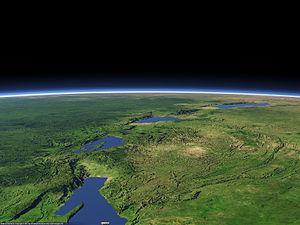
Le rift est-africain est une déchirure d'échelle lithosphérique qui parcourt sur plusieurs milliers de kilomètres la partie orientale de l'Afrique, depuis le golfe de Tadjourah à son extrémité nord, où il se connecte aux deux rifts océaniques du golfe d'Aden et de la mer Rouge. L'EAR a commencé à se développer vers le début du Miocène, il y a 22 à 25 millions d'années. Dans le passé, il était considéré comme faisant partie d'une grande vallée du Grand Rift qui s'étendait vers le nord jusqu'en Asie mineure.
Le rift Albertin est la branche occidentale de la vallée du Grand Rift. Il s’étend de l’extrémité nord du lac Albert à la pointe sud du lac Tanganyika sur une partie de l’Ouganda, de la République démocratique du Congo, du Rwanda, du Burundi et de la Tanzanie. Le terme rift Albertin désigne tant la vallée elle-même que les montagnes qui la bordent.